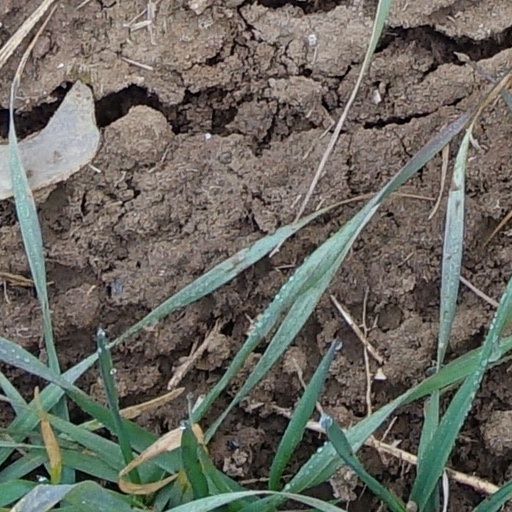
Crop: wheat